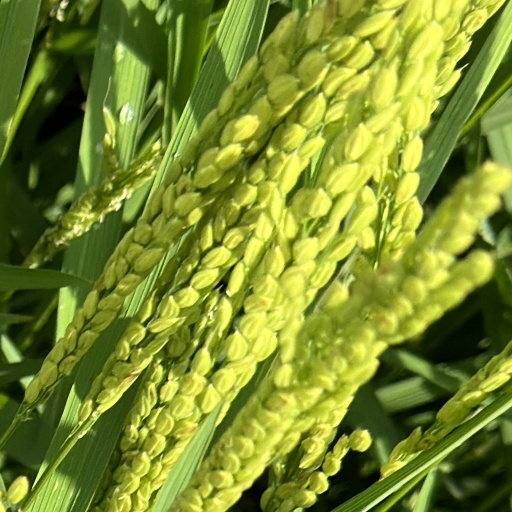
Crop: rice